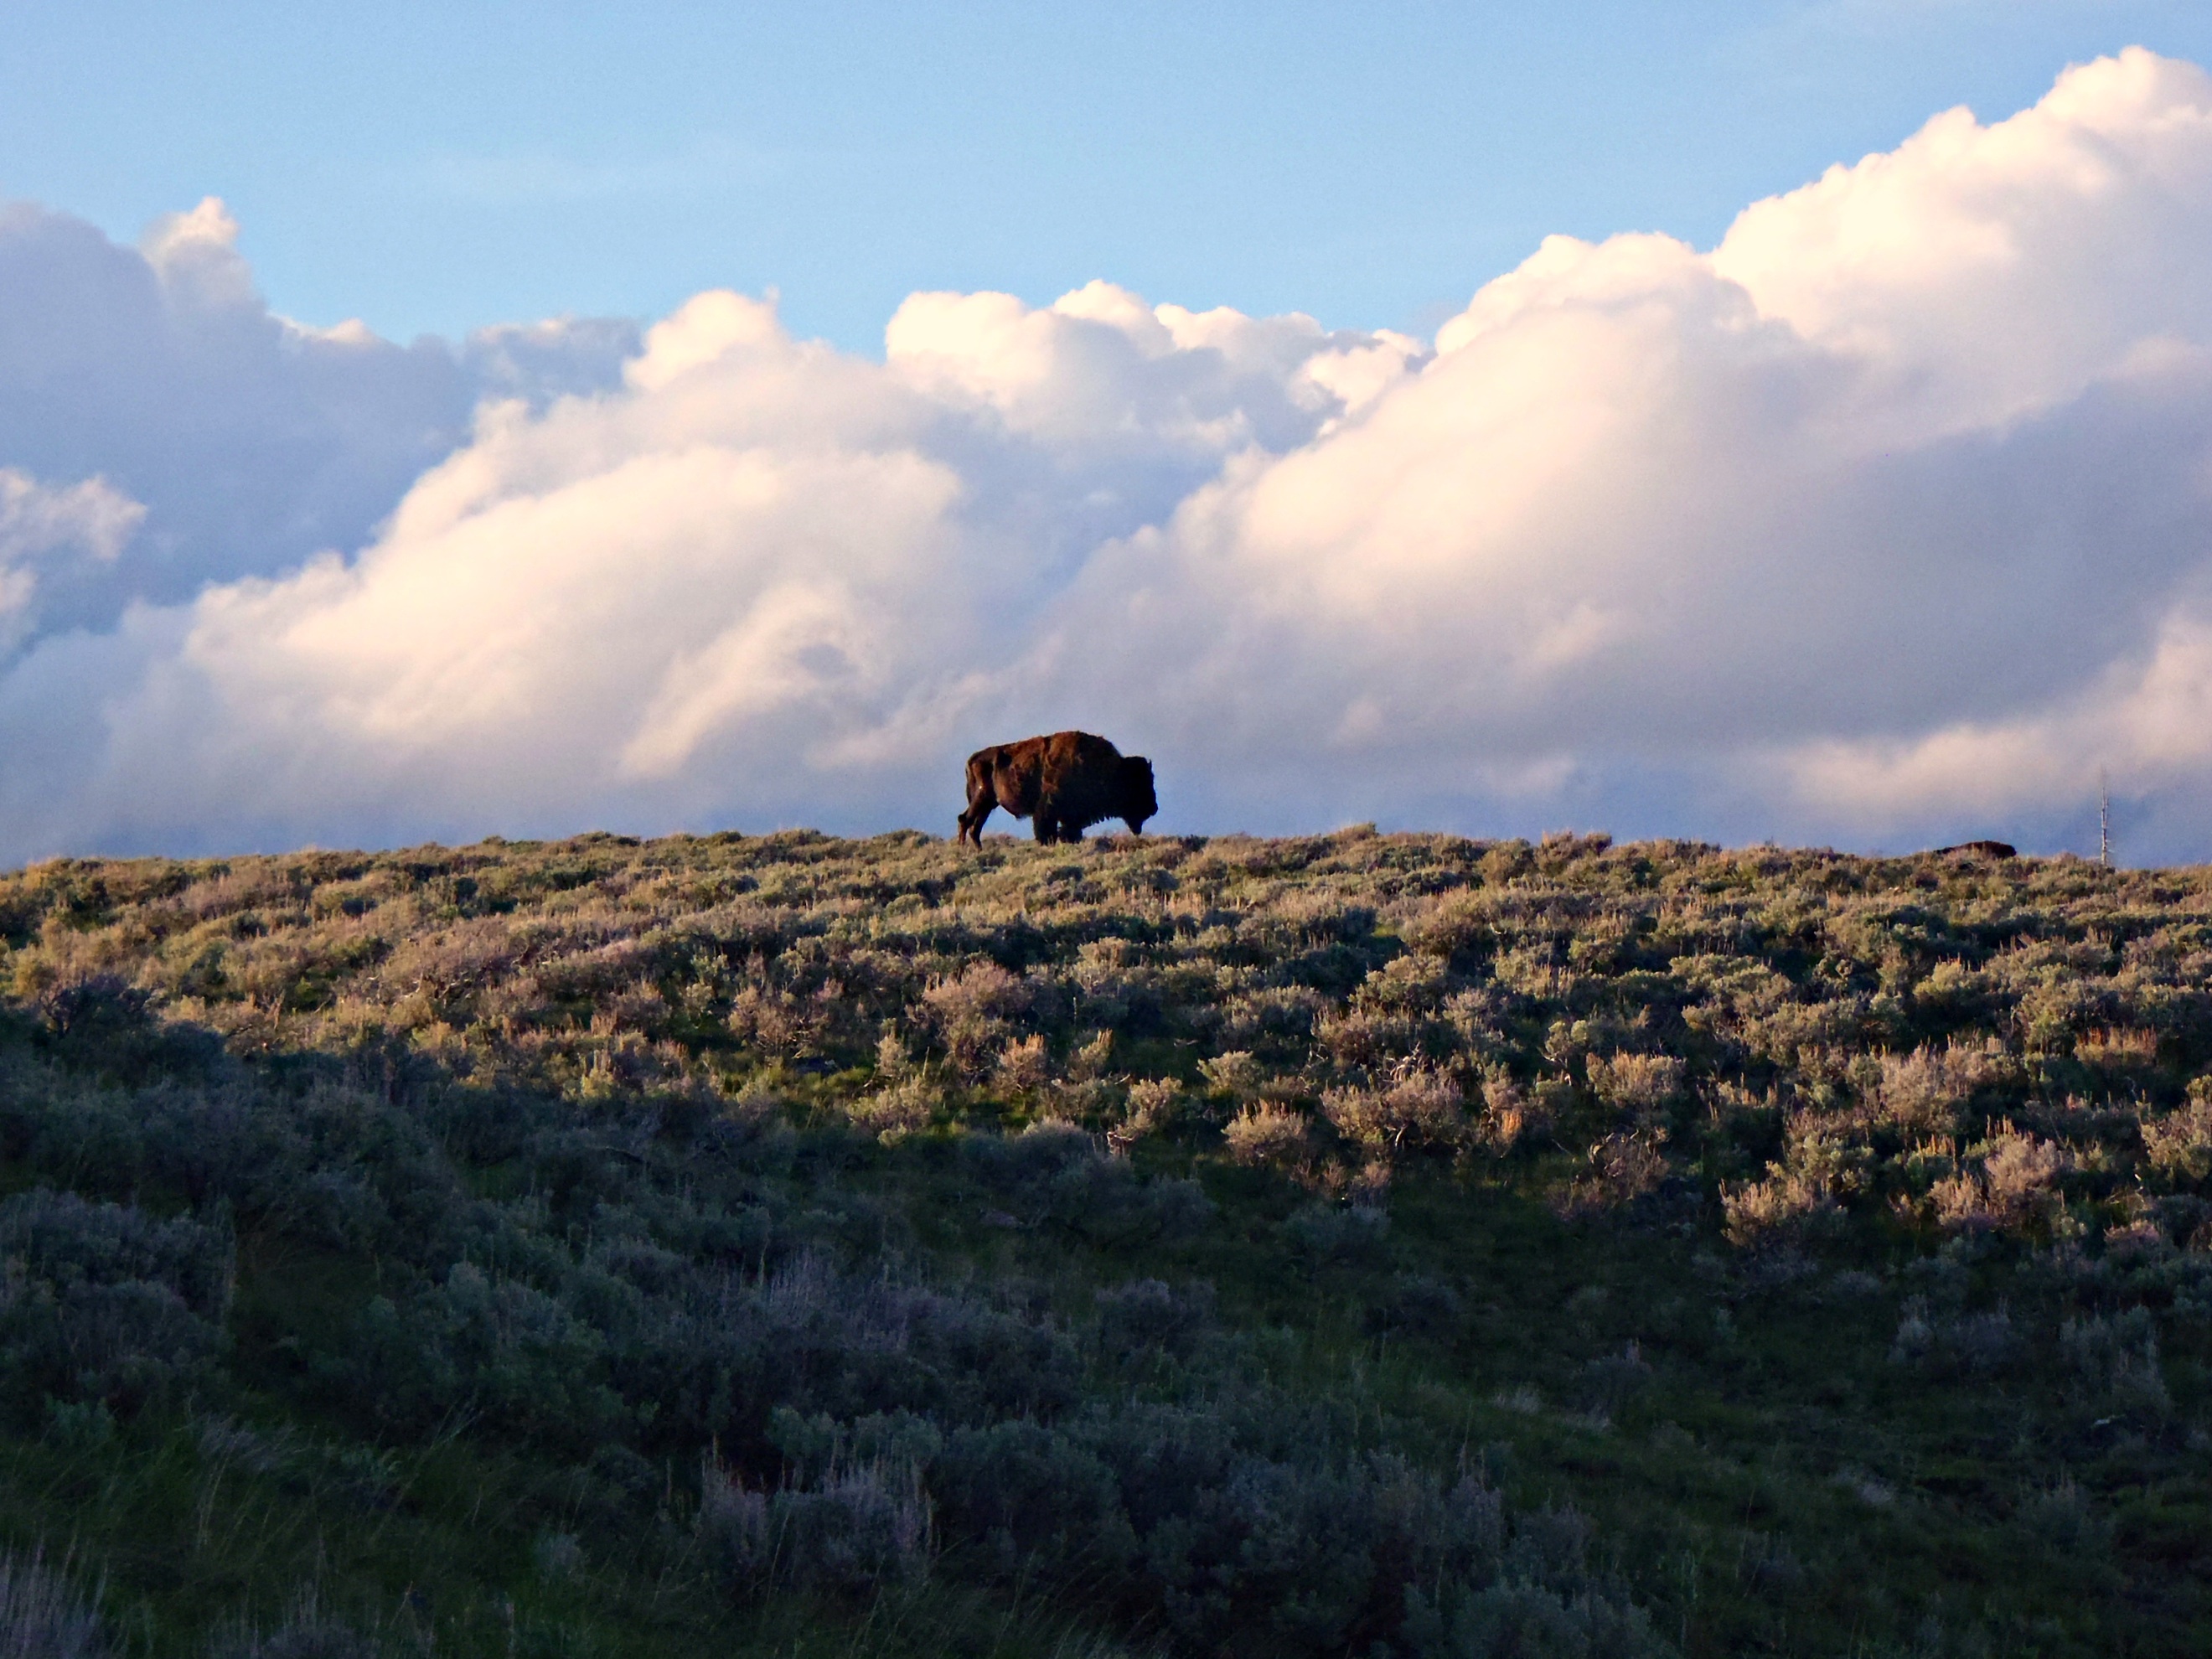
landscape, sea, nature, grass, rock, horizon, wilderness, mountain, cloud, sky, field, prairie, morning, hill, valley, mountain range, cliff, terrain, ridge, plain, summit, grassland, plateau, fell, rural area, landform, meteorological phenomenon, geographical feature, mountainous landforms